William Tierney Clark

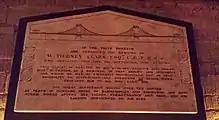
William Tierney Clark's memorial in the local parish church of St Paul’s, Hammersmith, London

Hungary commemorates Clark by an annual Tierney Clark Award for Civil Engineering presented by the Association of Hungarian Consulting Engineers and Architects.